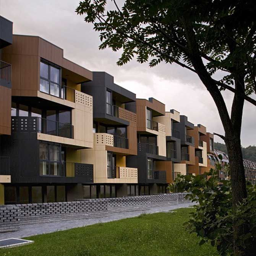
loving these apartments that are split by the color of each one individually .